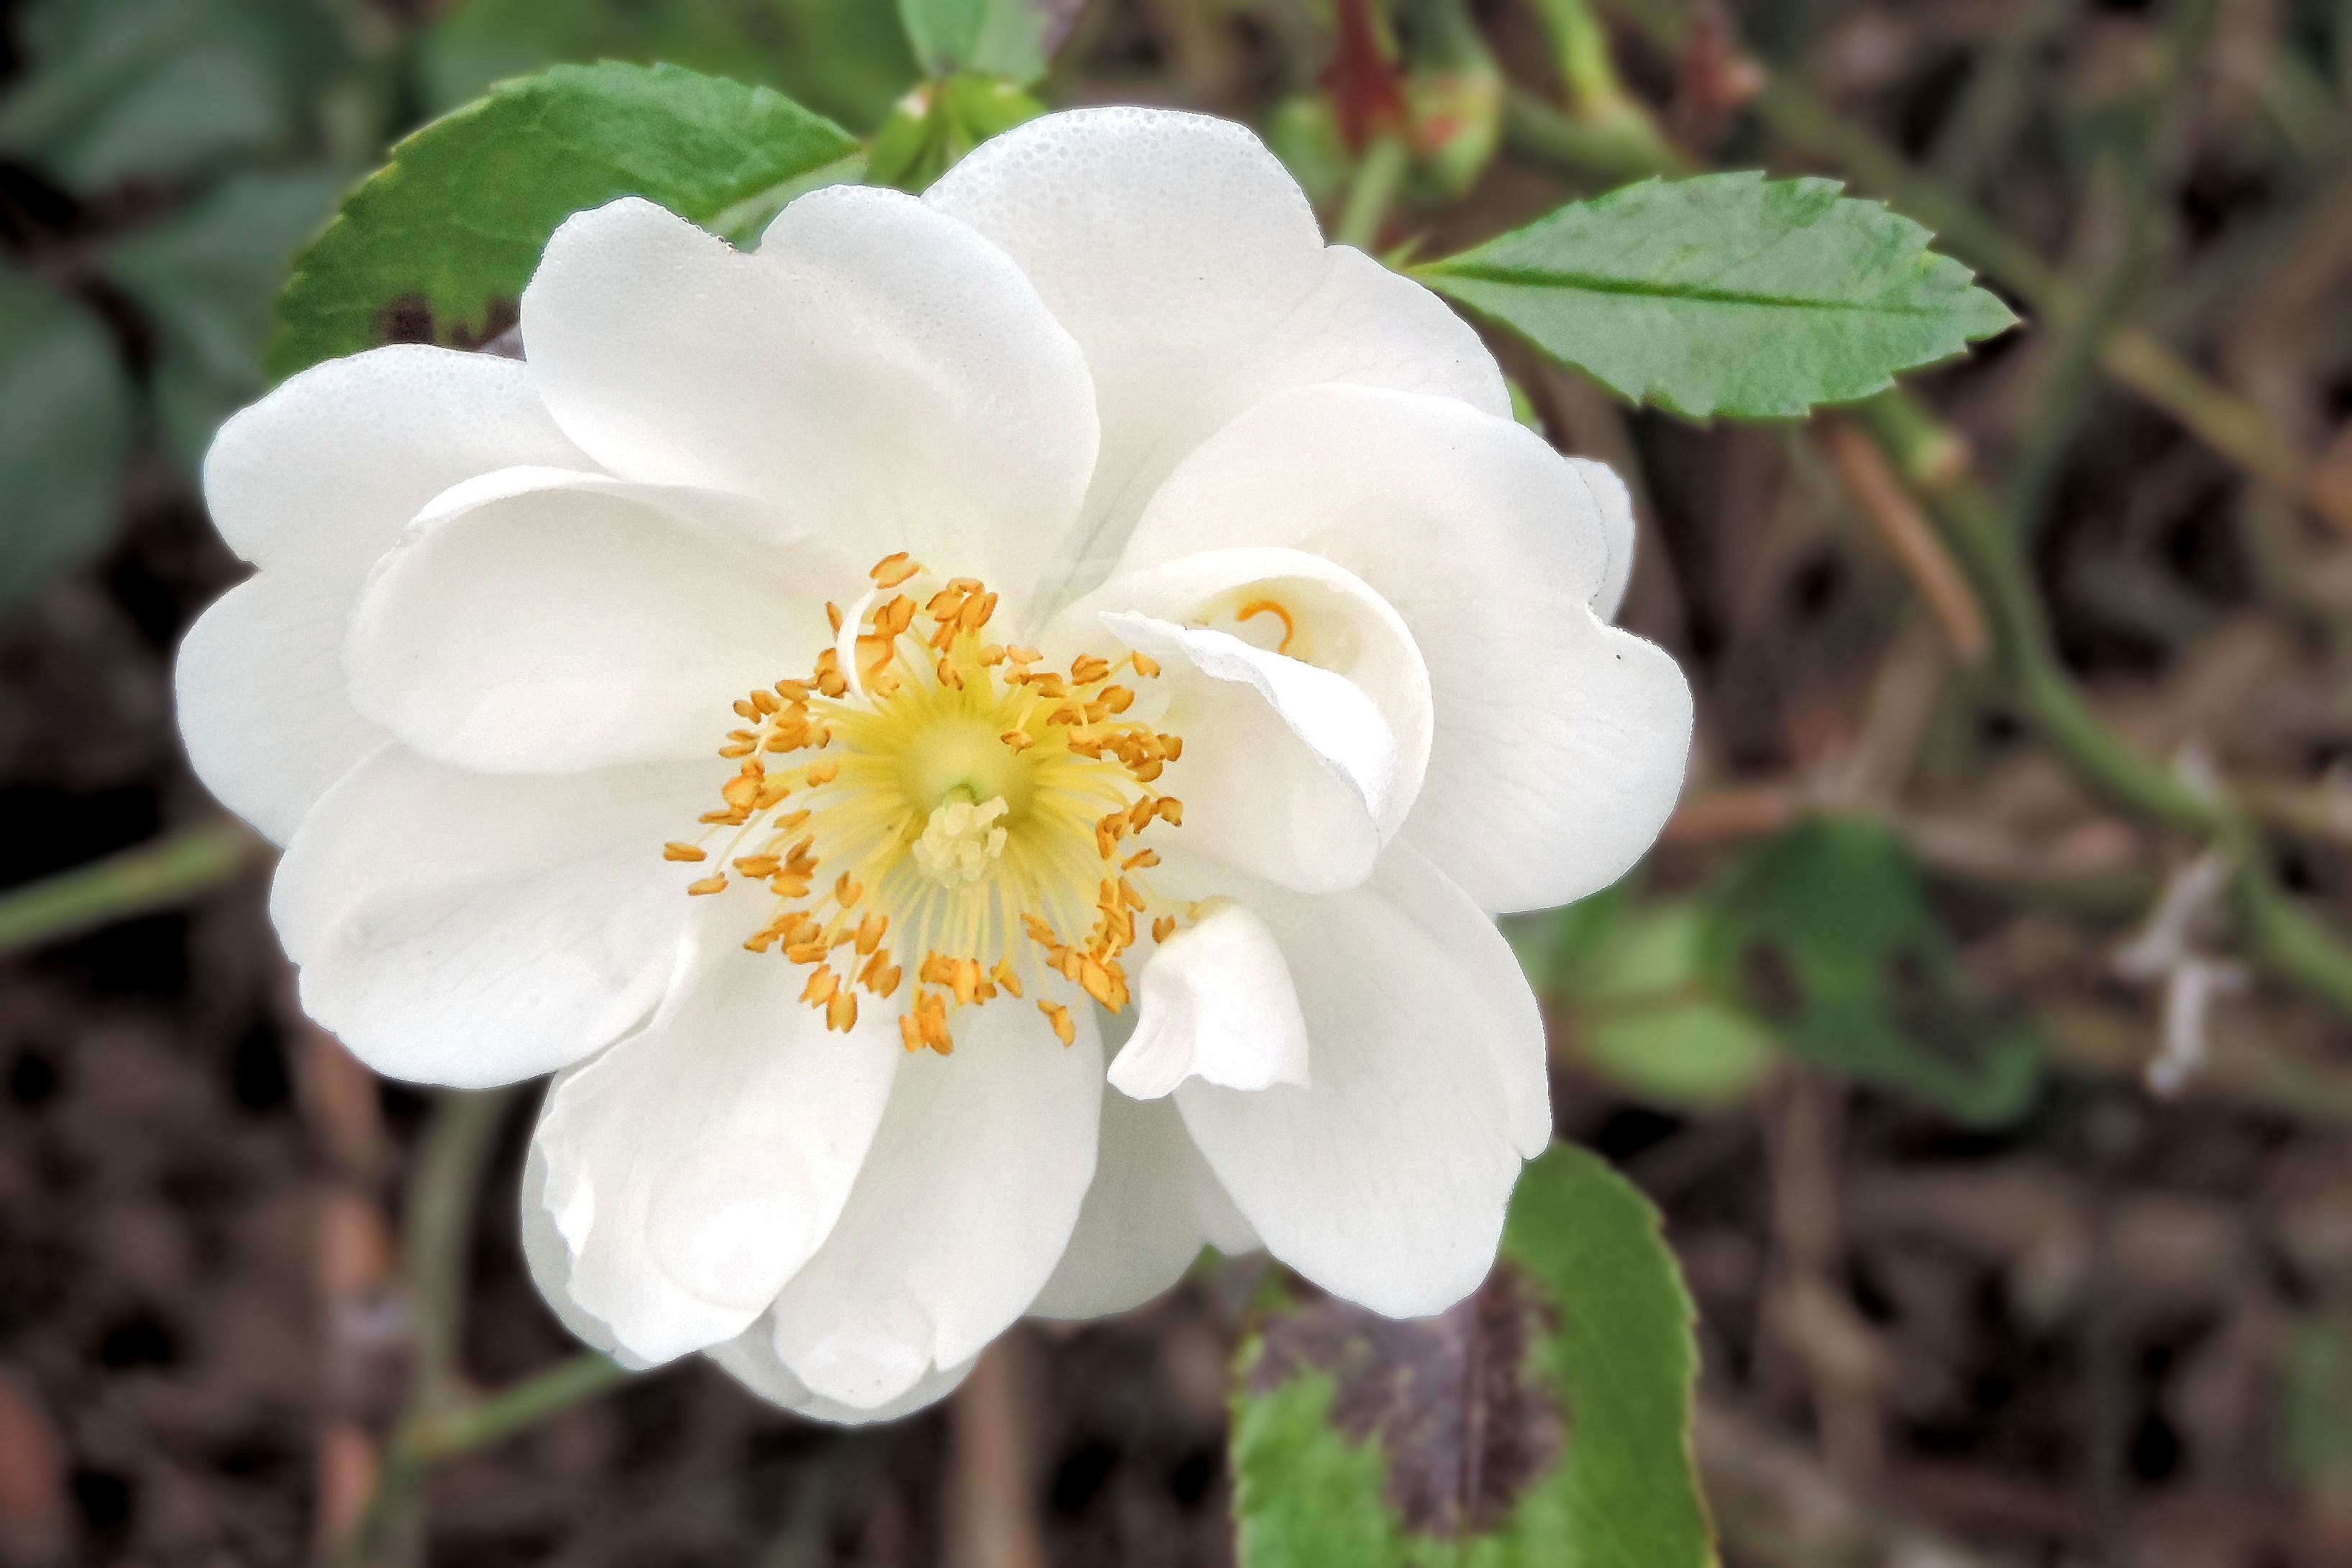
blossom, plant, white, flower, petal, bloom, botany, flora, wildflower, shrub, bush rose, wild rose, macro photography, jasmine, flowering plant, land plant